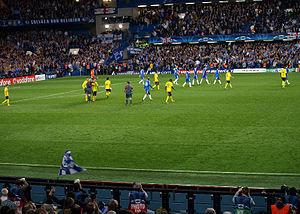
La Ligue des champions 2008–2009 est la 54ᵉ édition de la coupe d'Europe des clubs champions, la 17ᵉ sous l'appellation actuelle «Ligue des champions», et a été marquée par le sacre du FC Barcelone et la consécration de Pep Guardiola.